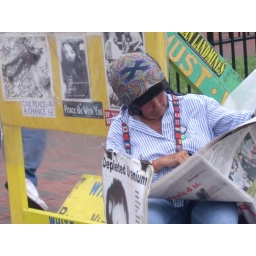
Lady protesting the war in front of the white house